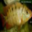
Label: aquarium_fish